The Story of Qiu Ju

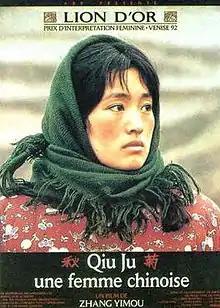

The Story of Qiu Ju ("Qiu Ju goes to court") is a 1992 Chinese comedy-drama film. The film was directed by Zhang Yimou and, as in many of his films, stars Gong Li in the title role. The screenplay is an adaption of Chen Yuanbin's (陈源斌) novella "The Wan Family's Lawsuit" (万家诉讼).